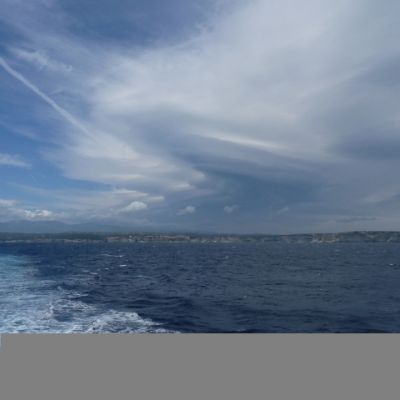
Cloud type: Altocumulus (Ac)